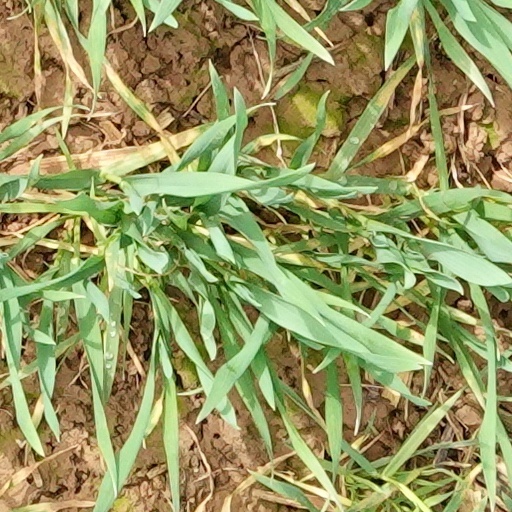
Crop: wheat